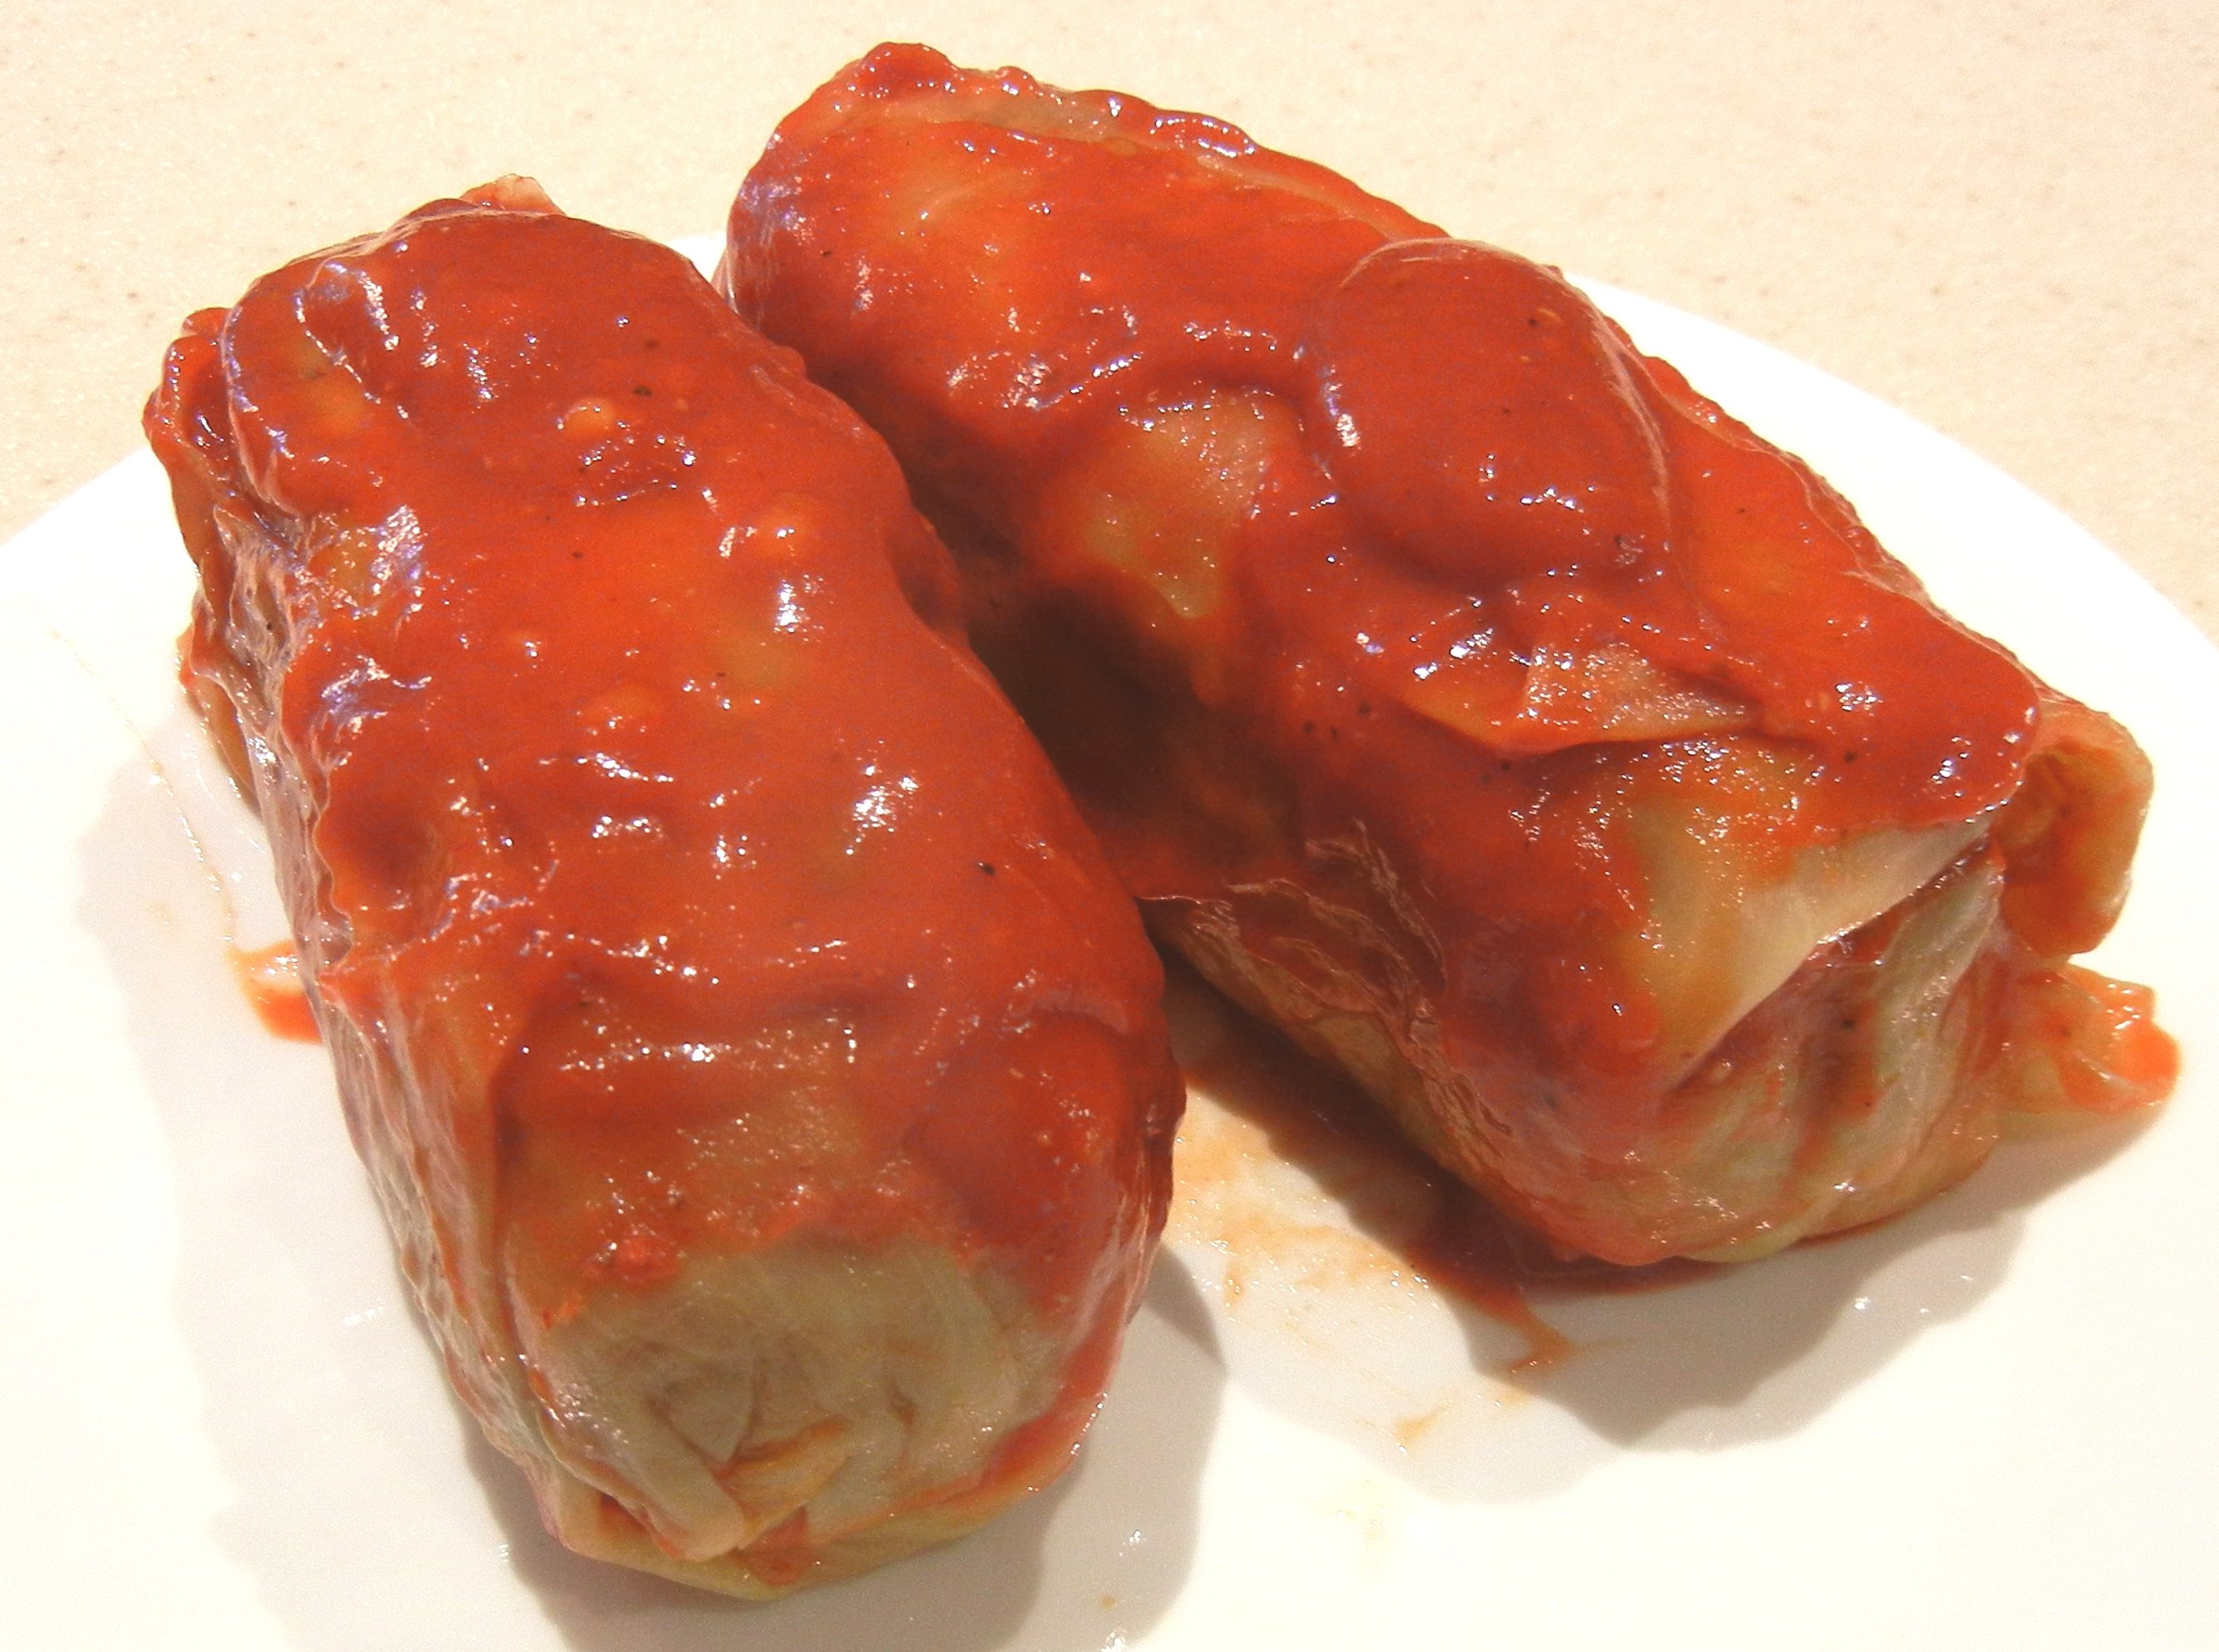
dish, food, produce, meat, cuisine, asian food, spices, tomato sauce, chinese food, cabbage rolls, rice filled